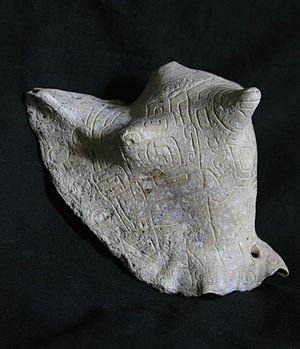
pututo, strombe gravé, Chavin 1000-500 av. J-C
Lobatus gigas est une espèce de mollusque trouvé en zone équatoriale et tropicale de l'Atlantique ouest, notamment aux Antilles et en Floride. Pouvant atteindre 30 cm et 1,5 kg, il consomme des algues et divers débris végétaux. Cette espèce a beaucoup régressé en raison de la surpêche pour la consommation humaine et parfois pour l'usage décoratif de sa coquille. Il est maintenant classé comme espèce menacée et partiellement protégé par la Convention de Washington : commerce fortement limité et placé sous le contrôle des douanes dans les Antilles françaises, par exemple.
L'art des Andes centrales est la production artistique qui a lieu au Pérou et en Bolivie avant l'arrivée des européens.